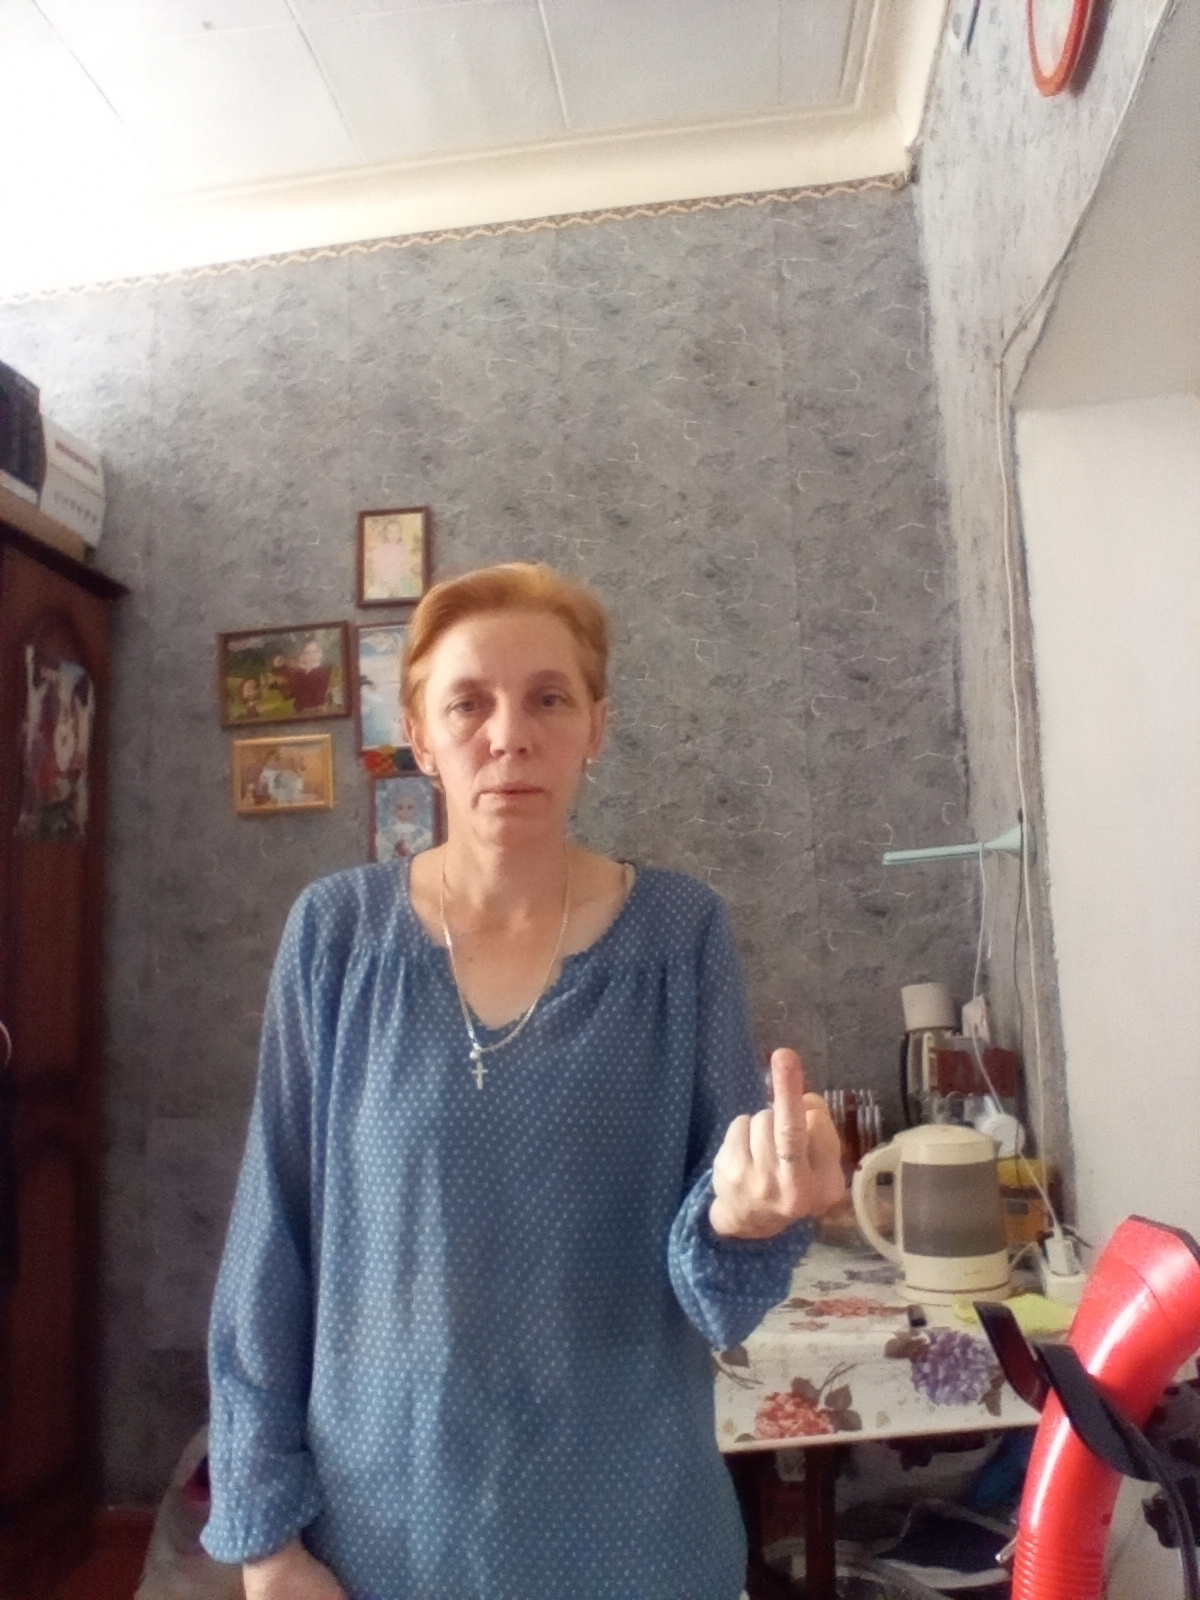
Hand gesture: middle_finger